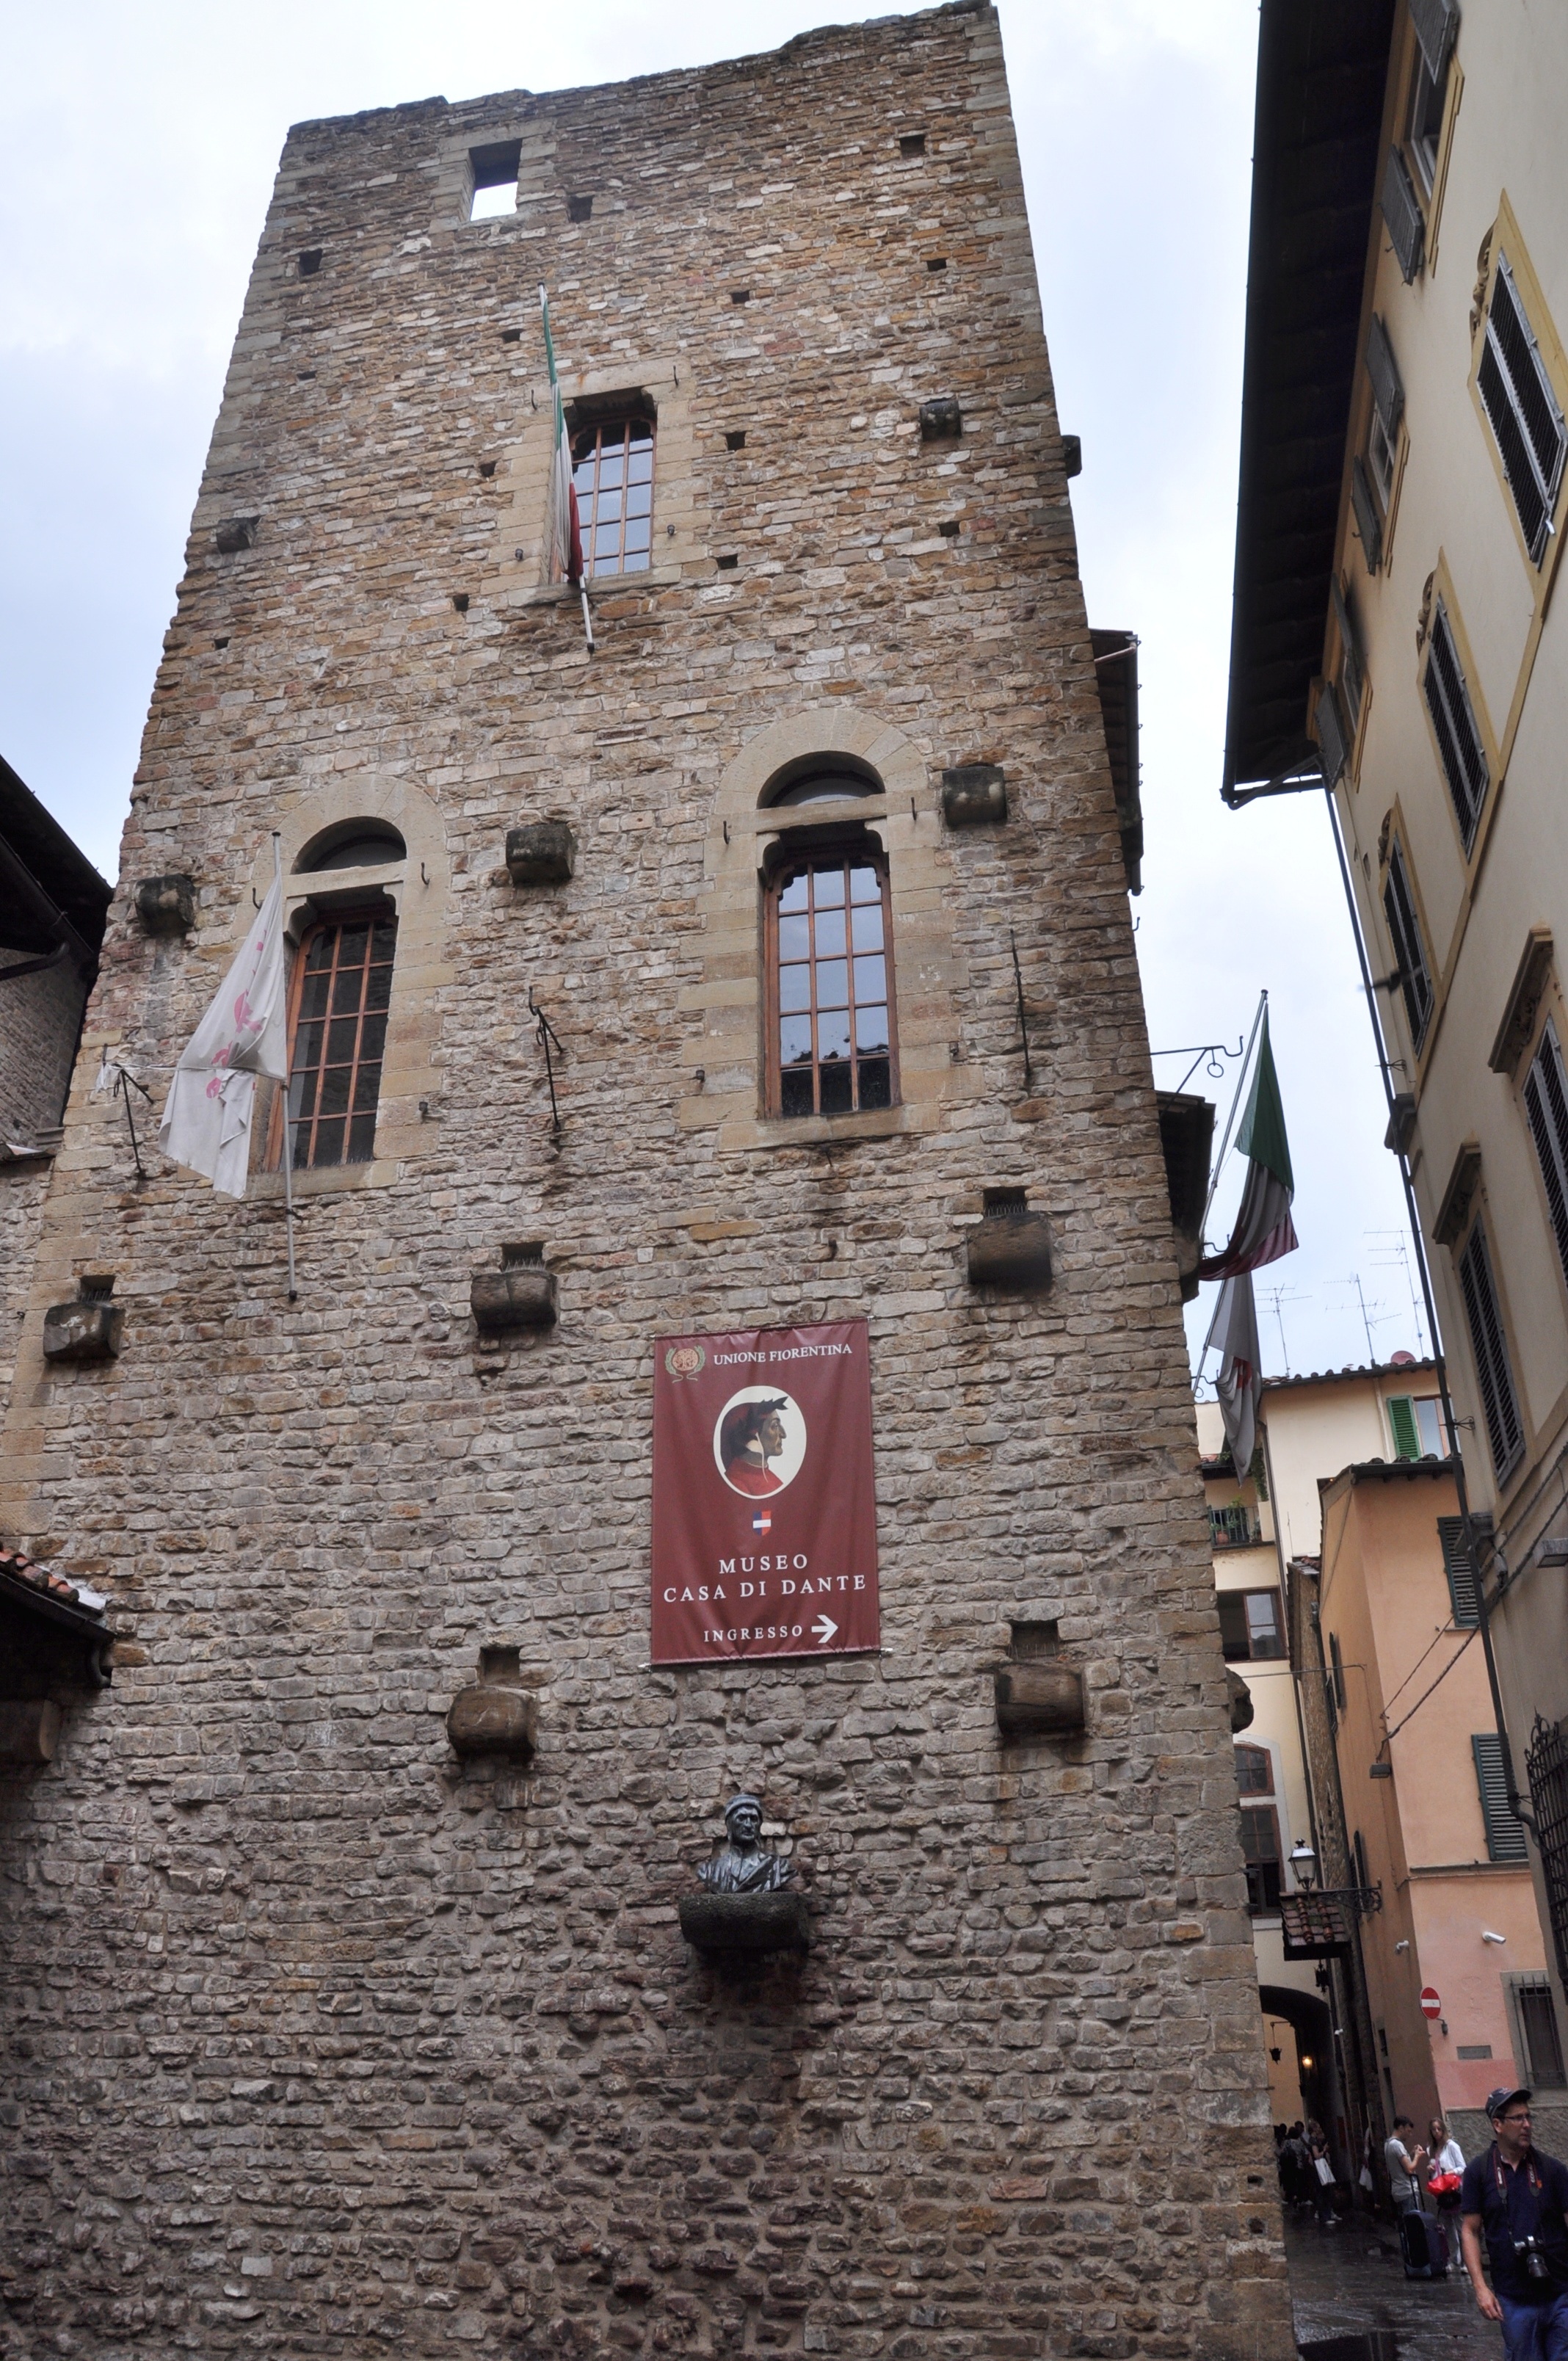
town, building, wall, stone, europe, tower, castle, facade, middle ages